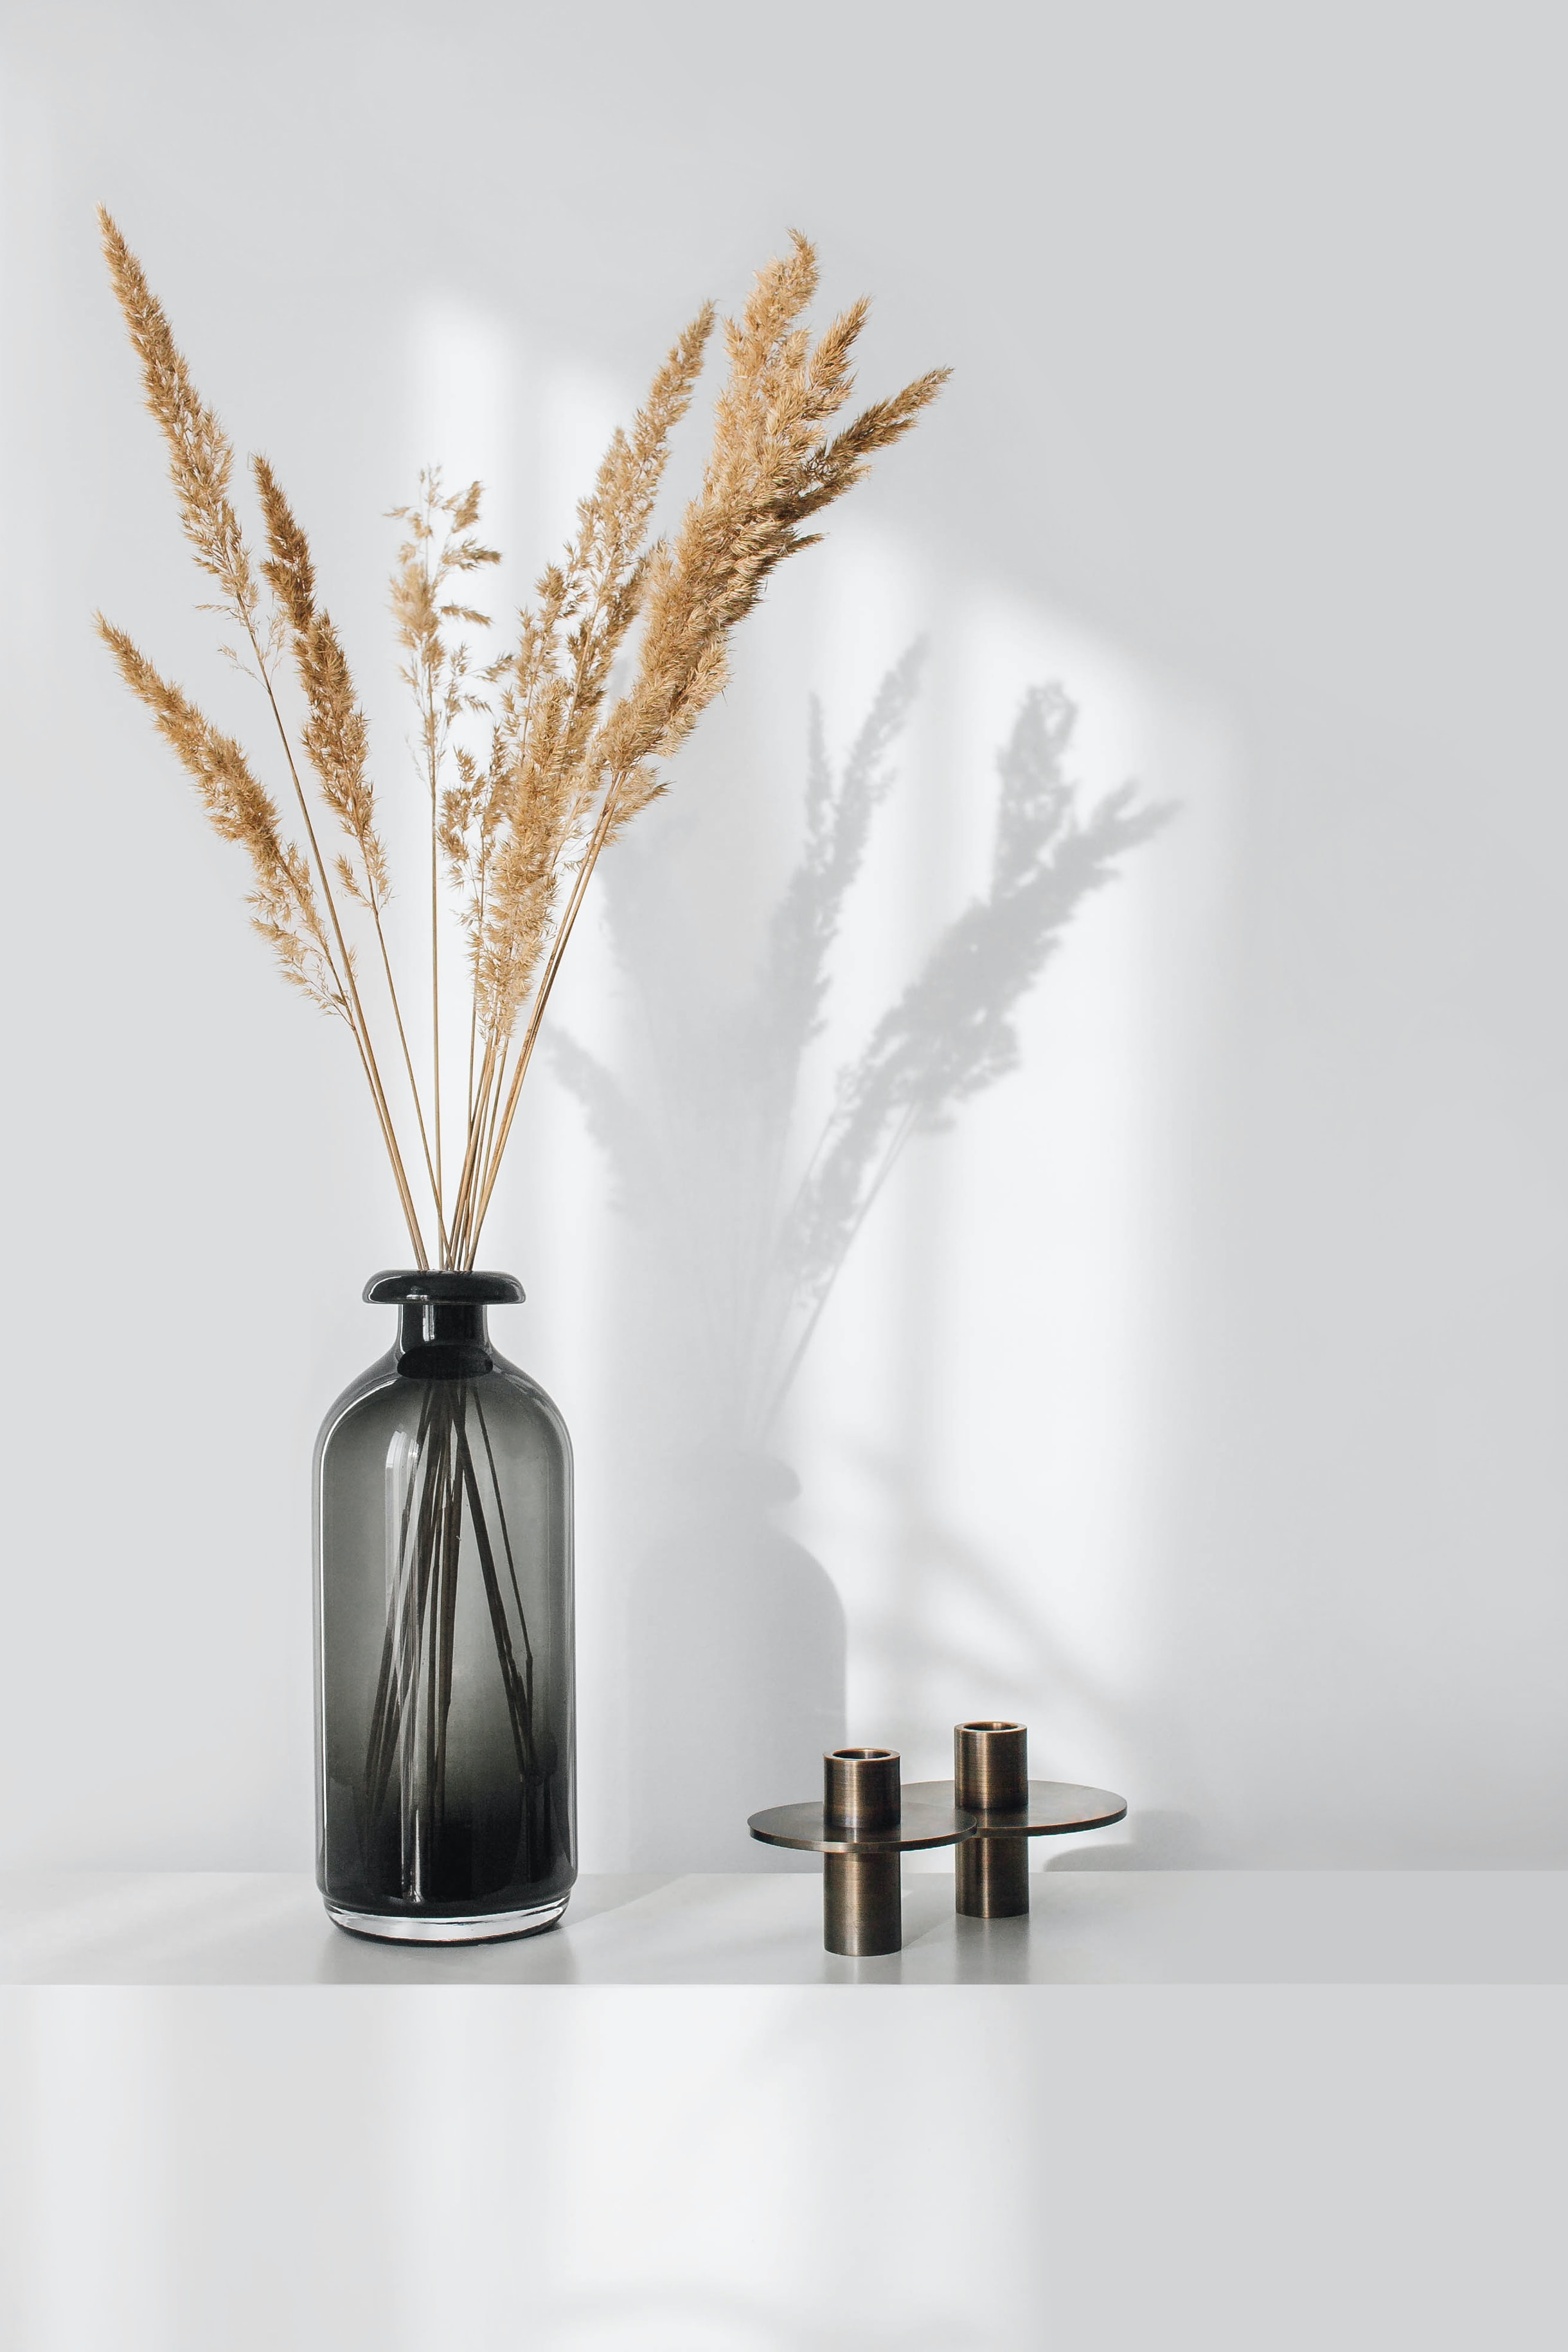
ideas, plant, liquid, flowerpot, vase, twig, drinkware, wood, houseplant, serveware, feather, artifact, glass, tree, art, fashion accessory, flowering plant, still life photography, metal, glass bottle, grass, herb, still life, tableware, plant stem, barware, floral design, rectangle, light fixture, cut flowers, interior design, shadow, table, flower arranging, home accessories, room, cylinder